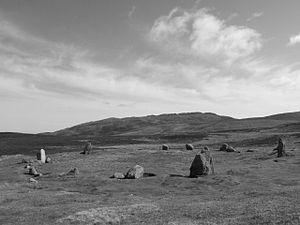
Cette liste non exhaustive recense les principaux sites mégalithiques du Conwy.